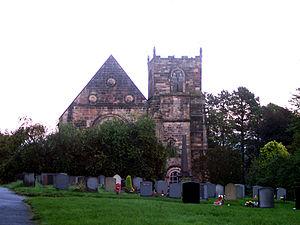
Henri de Ferrières, lord de Tutbury en Angleterre et seigneur de Ferrières dans le duché de Normandie, fut un important administrateur et baron anglo-normand.
Tutbury est un village du Staffordshire, en Angleterre. Situé à la frontière avec le Derbyshire, il compte environ 3 000 habitants.